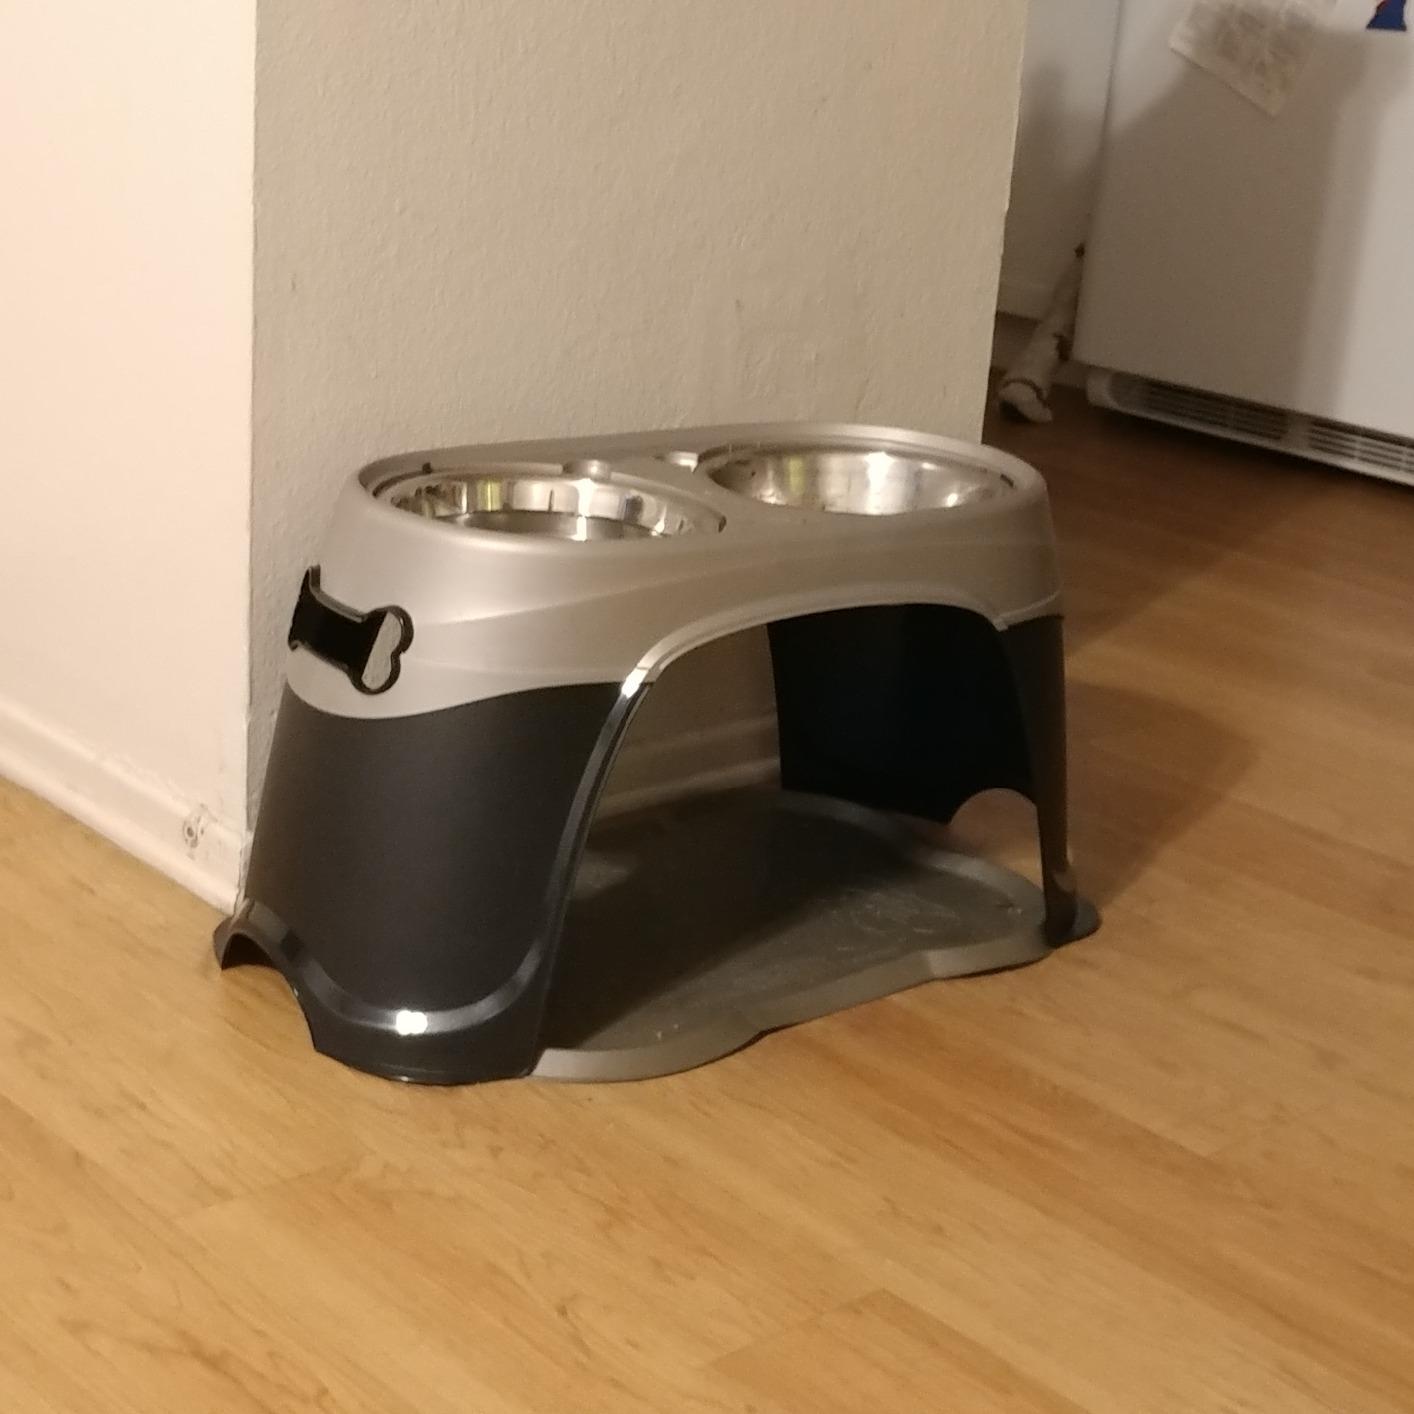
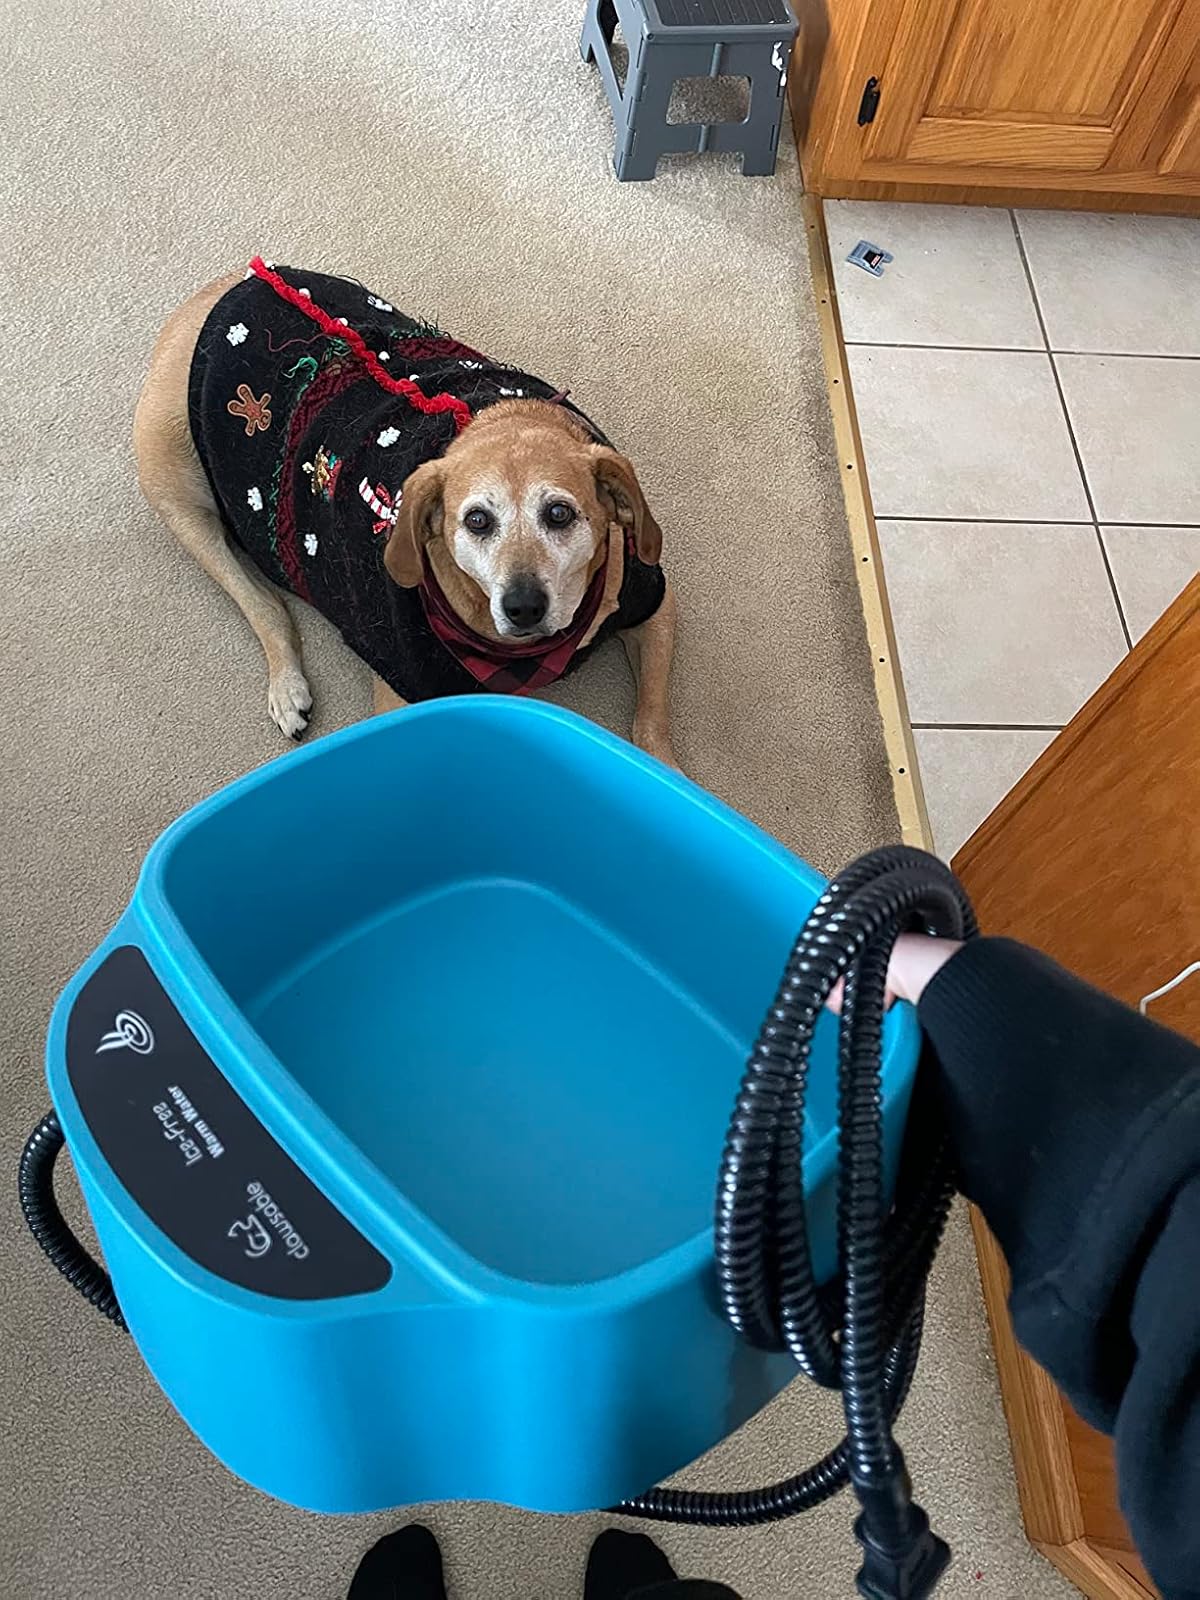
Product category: items_bowl
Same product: no